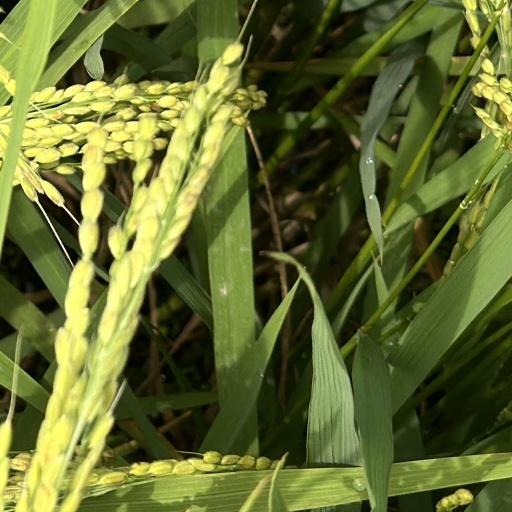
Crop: rice